Gérard Mourou

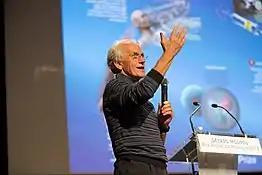
Mourou, speaking in 2018 after being awarded the Nobel Prize

On 2 October 2018, Mourou and Strickland were awarded the Nobel Prize in Physics, for their joint work on chirped pulse amplification. They shared half of the Prize, while the other half was awarded to Arthur Ashkin for his invention of "optical tweezers that grab particles, atoms, viruses and other living cells with their laser beam fingers".